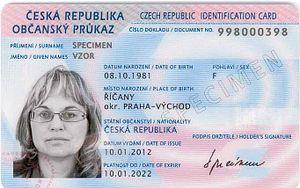
République Tchèque - Carte d'identité